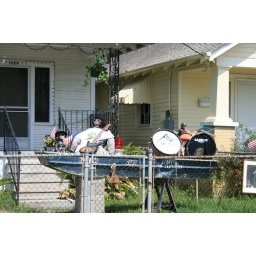
He's taken over the house next door too.